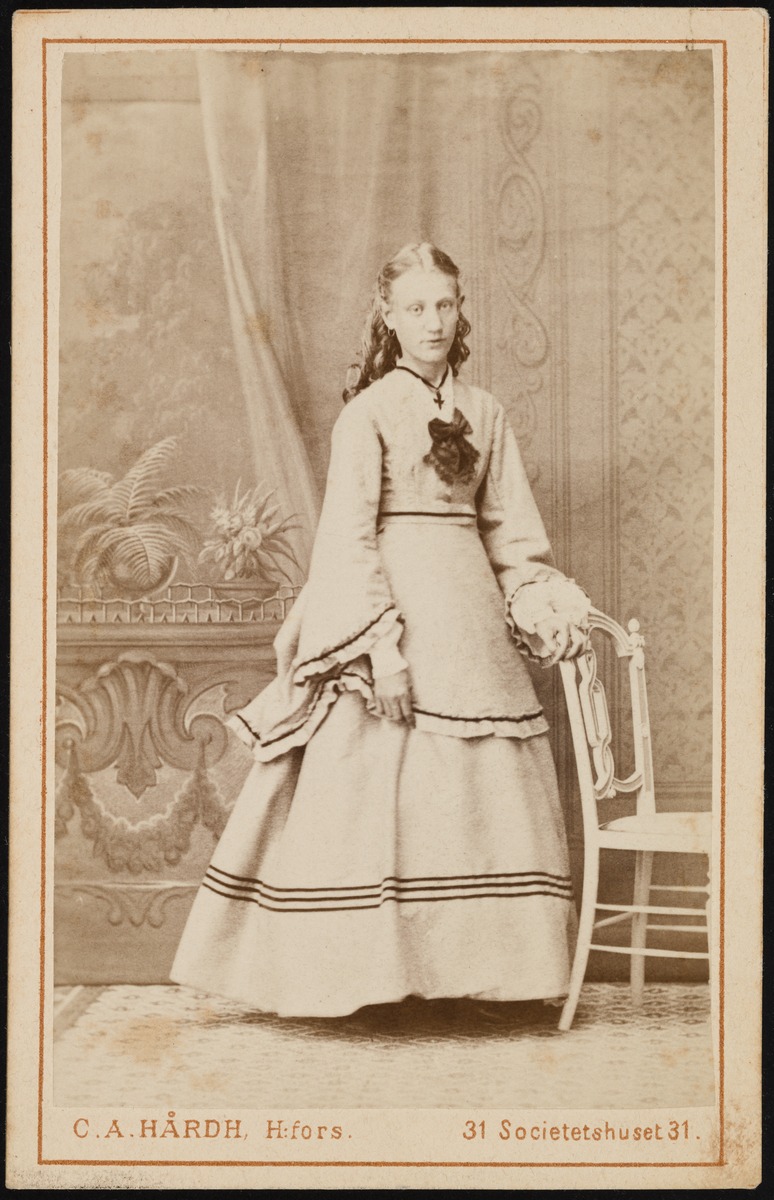
Nuori Augusta Nevalainen (1856–1912), kaupunginvouti Alexander Fridolf Wickholmin tytär.
sisällön kuvaus: Nevalaisen tyttärestä Martasta tuli tanssitaiteilija ja koreografi, ja hän otti nimekseen Bröyer. Martta Bröyer peri äidiltään ja omisti vuoteen 1974 asti Kristianinkatu 12:n puurakennuksen, joka tunnetaan nykyään Helsingin kaupunginmuseon Ruiskumestarin talona. mustavalkoinen
Kuvaaja: Hårdh, C.A., valokuvaaja
Ajankohta: kuvausaika: noin 1870
Paikka: Suomi, Uusimaa, Helsinki, Kruununhaka Helsinki, Pohjoisesplanadi 11 - 13
Aiheet: Nevalainen, Augusta, henkilökuvat (valokuvat), käyntikorttikuvat, leningit, tytöt, teini-ikäiset (ikäryhmät), rusetit, röyhelöt, gowns, girls, klänningar, flickor, tonåringar